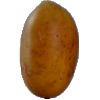
Label: Cucumber Ripe 2